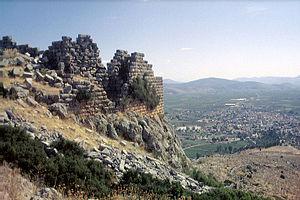
Orchomène de Béotie est une ancienne cité grecque de Béotie, sur le fleuve Céphise, au nord de la plaine du lac Copaïs où le fleuve débouchait.